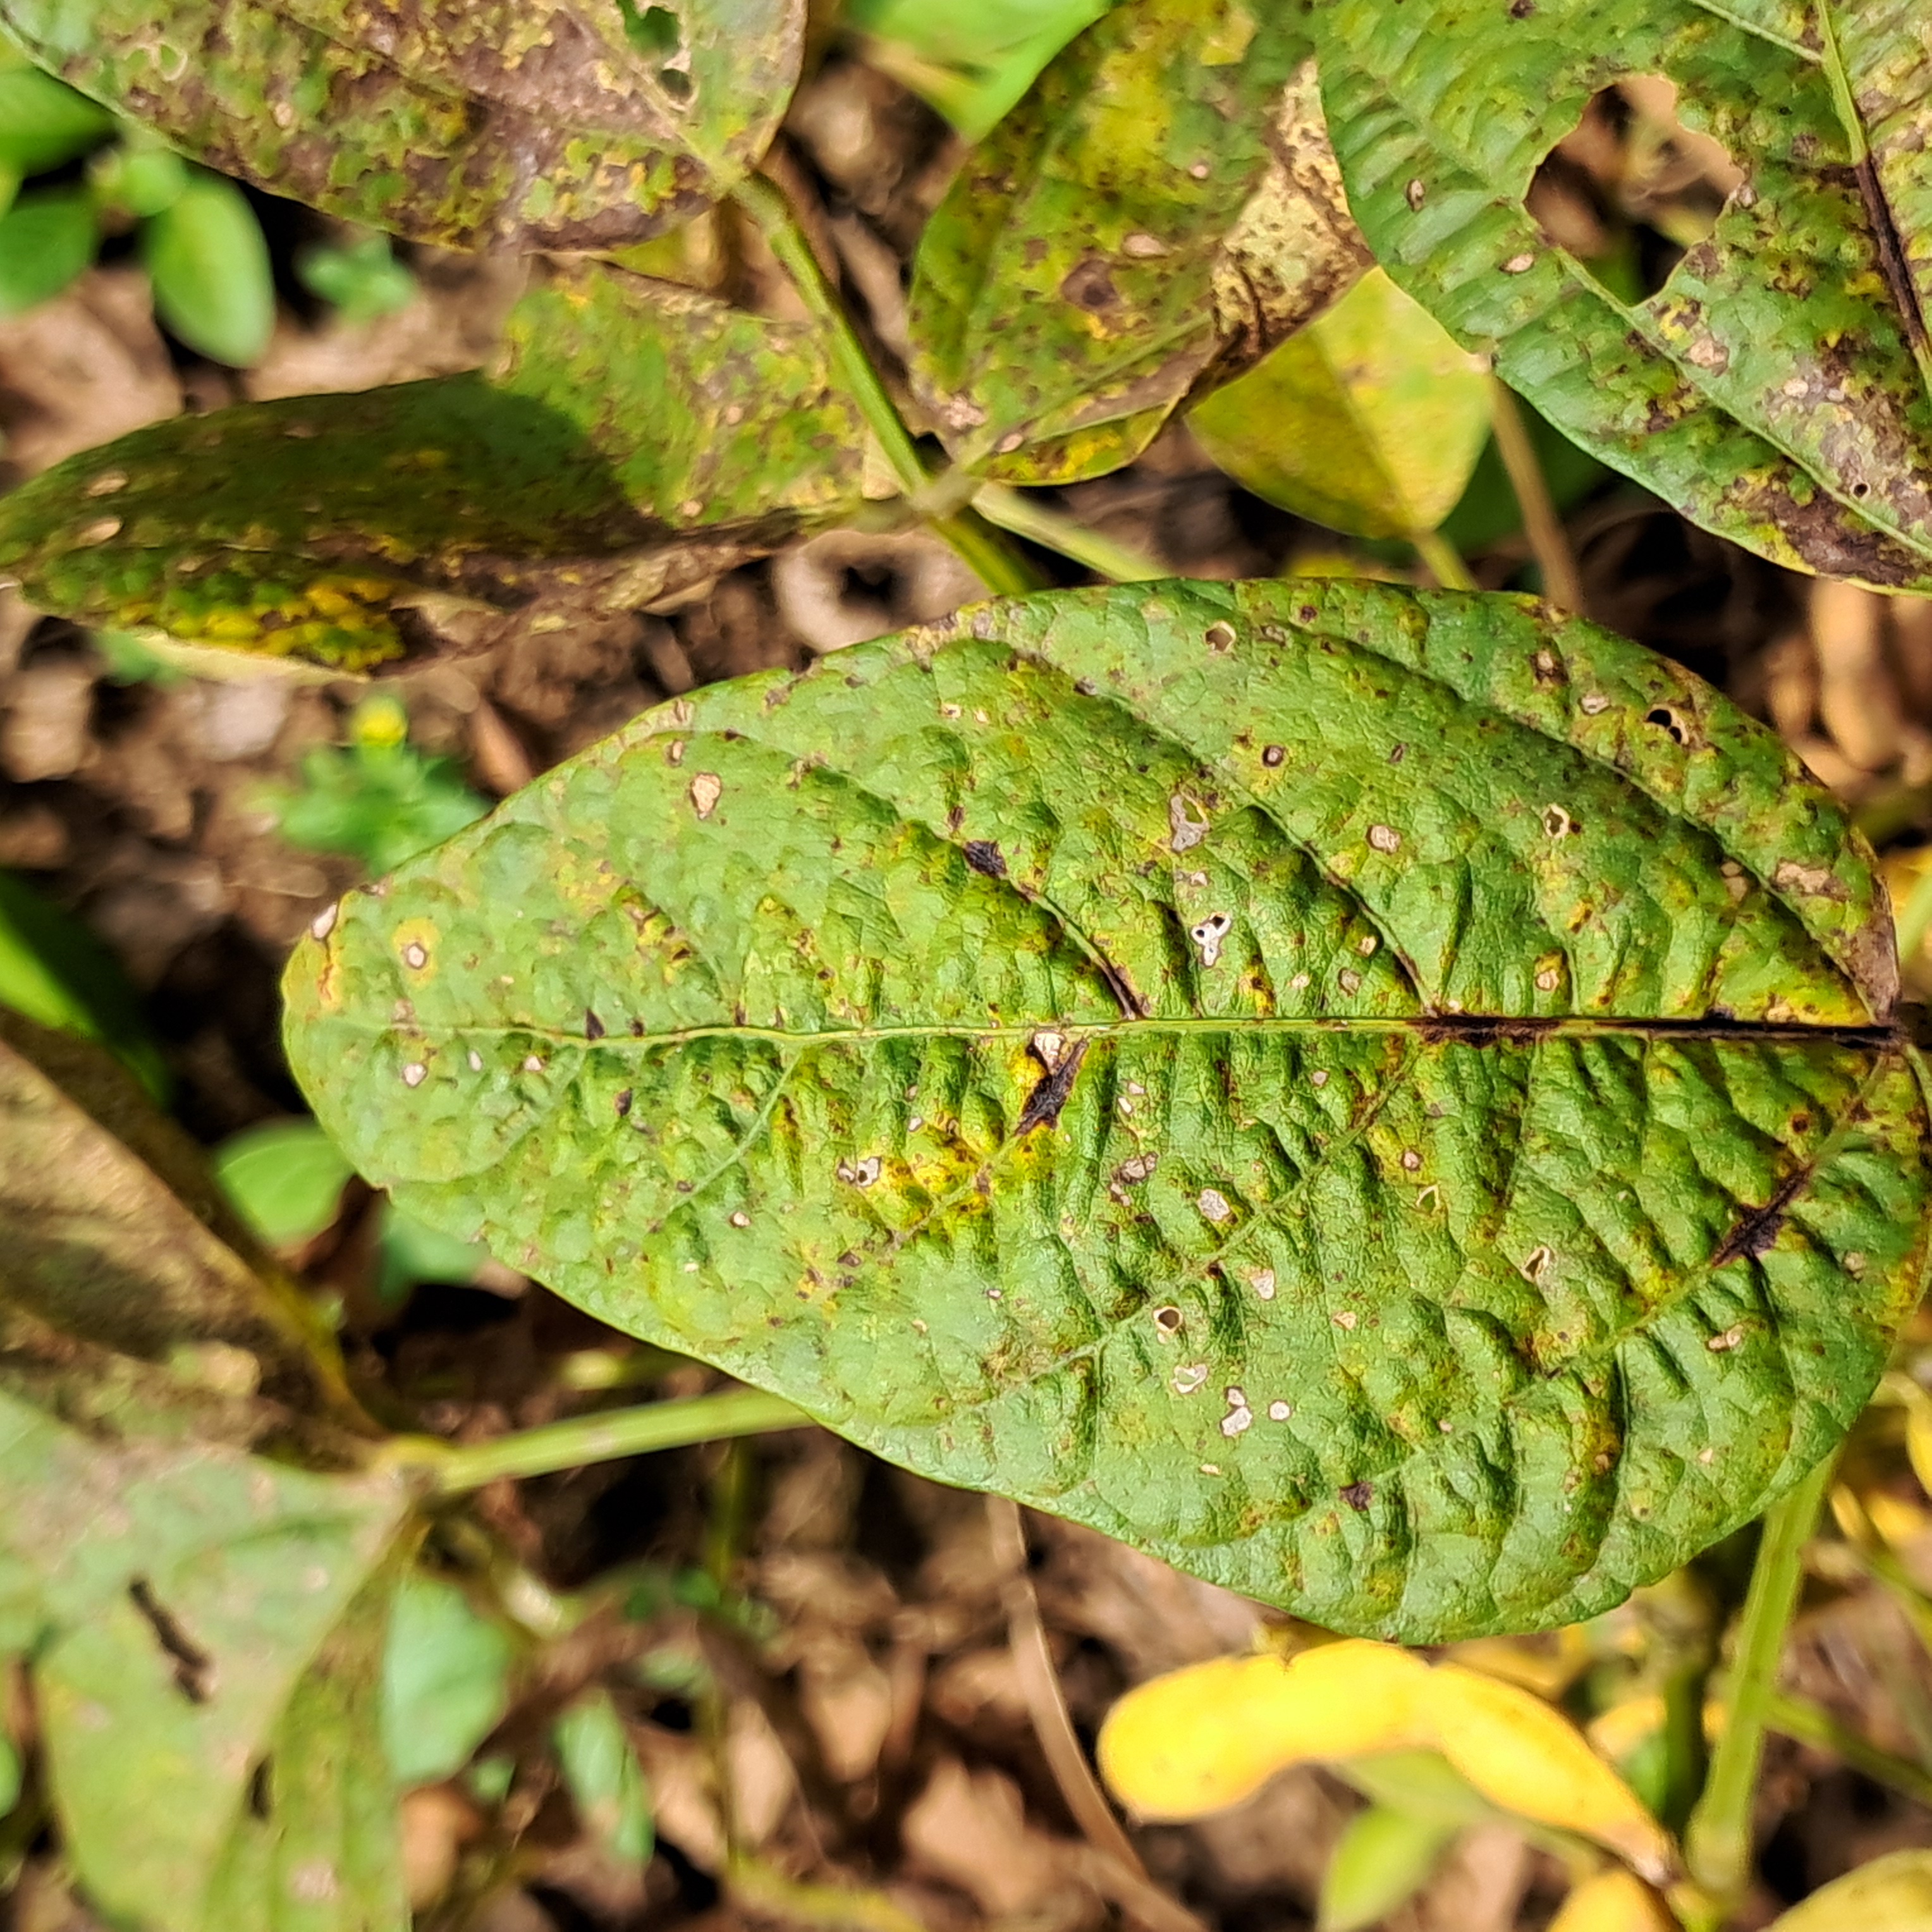
Label: Spectoria_Brown_Spot